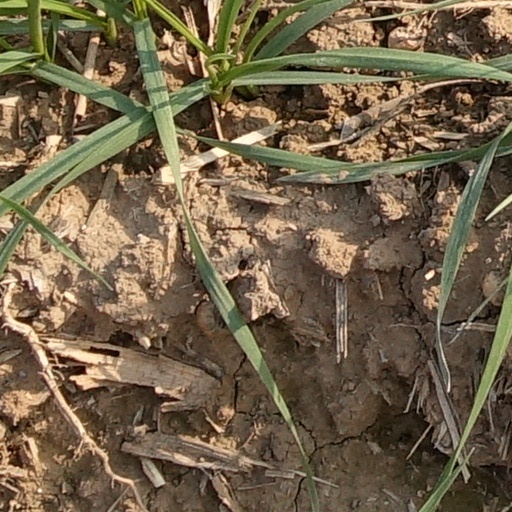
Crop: wheat